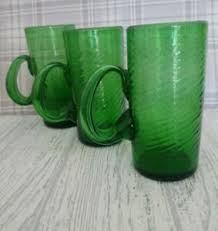
Waste category: glass